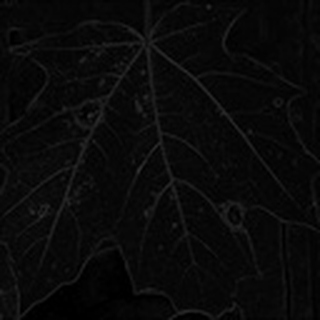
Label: cotton_target_spot